EPMD

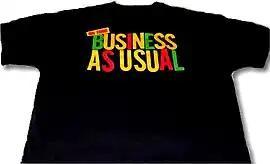
Promotional EPMD T-shirt for its 1990 "Business as Usual" album

EPMD signed with Fresh/Sleeping Bag Records, which eventually released its debut album, "Strictly Business", by electro funk pioneer Kurtis Mantronik, who also worked as an A&R representative for the label. Propelled by several strong singles ("You Gots to Chill" and the album's title track), the album was eventually certified gold, selling over 500,000 copies, as did 1989's follow-up, "Unfinished Business". Financial frustrations followed when Sleeping Bag went under in 1992. The two EPMD albums and Nice & Smooth's debut album were acquired by Priority/EMI Records before the label was sold to Warlock Records. The duo's Sleeping Bag contract was acquired by Def Jam. EPMD returned in 1990 with "Business As Usual" and "Business Never Personal" two years later. By 1992, the group presided over an extended family dubbed the Hit Squad, which included Redman, K-Solo, Das EFX, Hurricane G, and Knucklehedz.